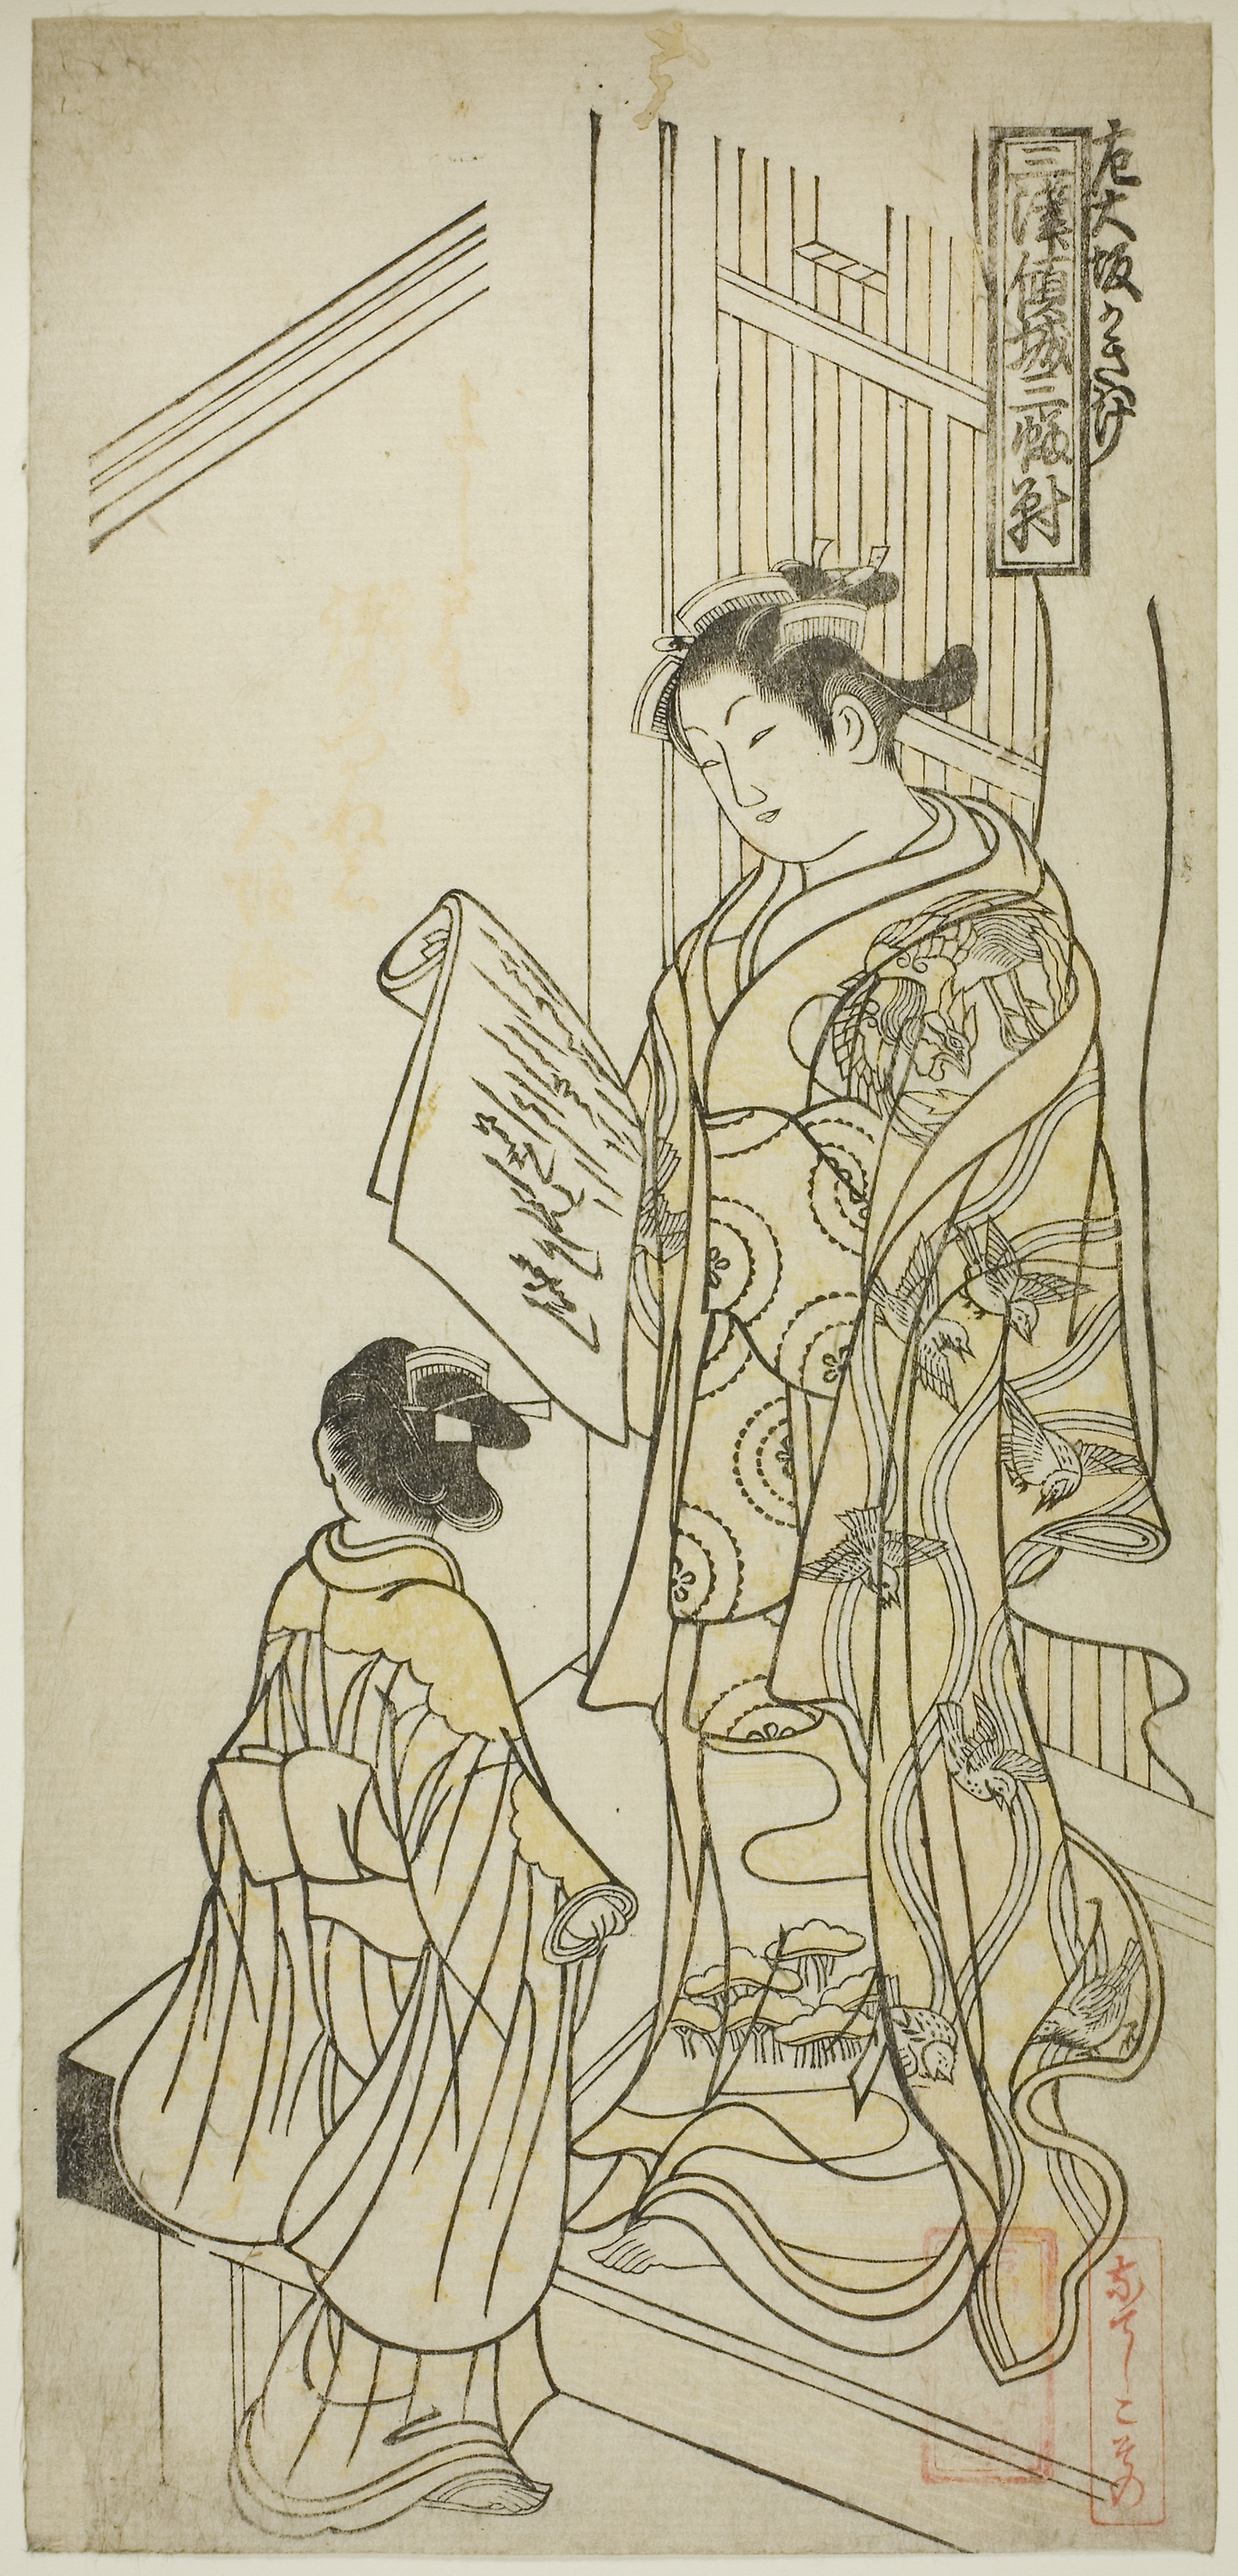
text, cartoon, art, illustration, drawing, sketch, pattern, fictional character